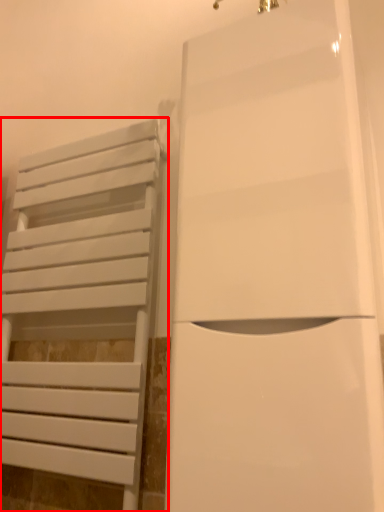
Question: Considering the relative positions of furniture (annotated by the red box) and door in the image provided, where is furniture (annotated by the red box) located with respect to the staircase? Select from the following choices."
(A) left
(B) right
Answer: A